Ko-Ko

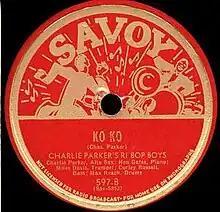
Charlie Parker's Ri Bop Boys – "Ko Ko"

"Ko Ko" was recorded on November 26, 1945, at WOR studios in New York City. In the booklet accompanying "Charlie Parker: The Complete Savoy Studio Sessions" author James Patrick gives a full account of the session, informed by "[d]ocuments from the Savoy files and the recollections of Teddy Reig, who produced the session ..."